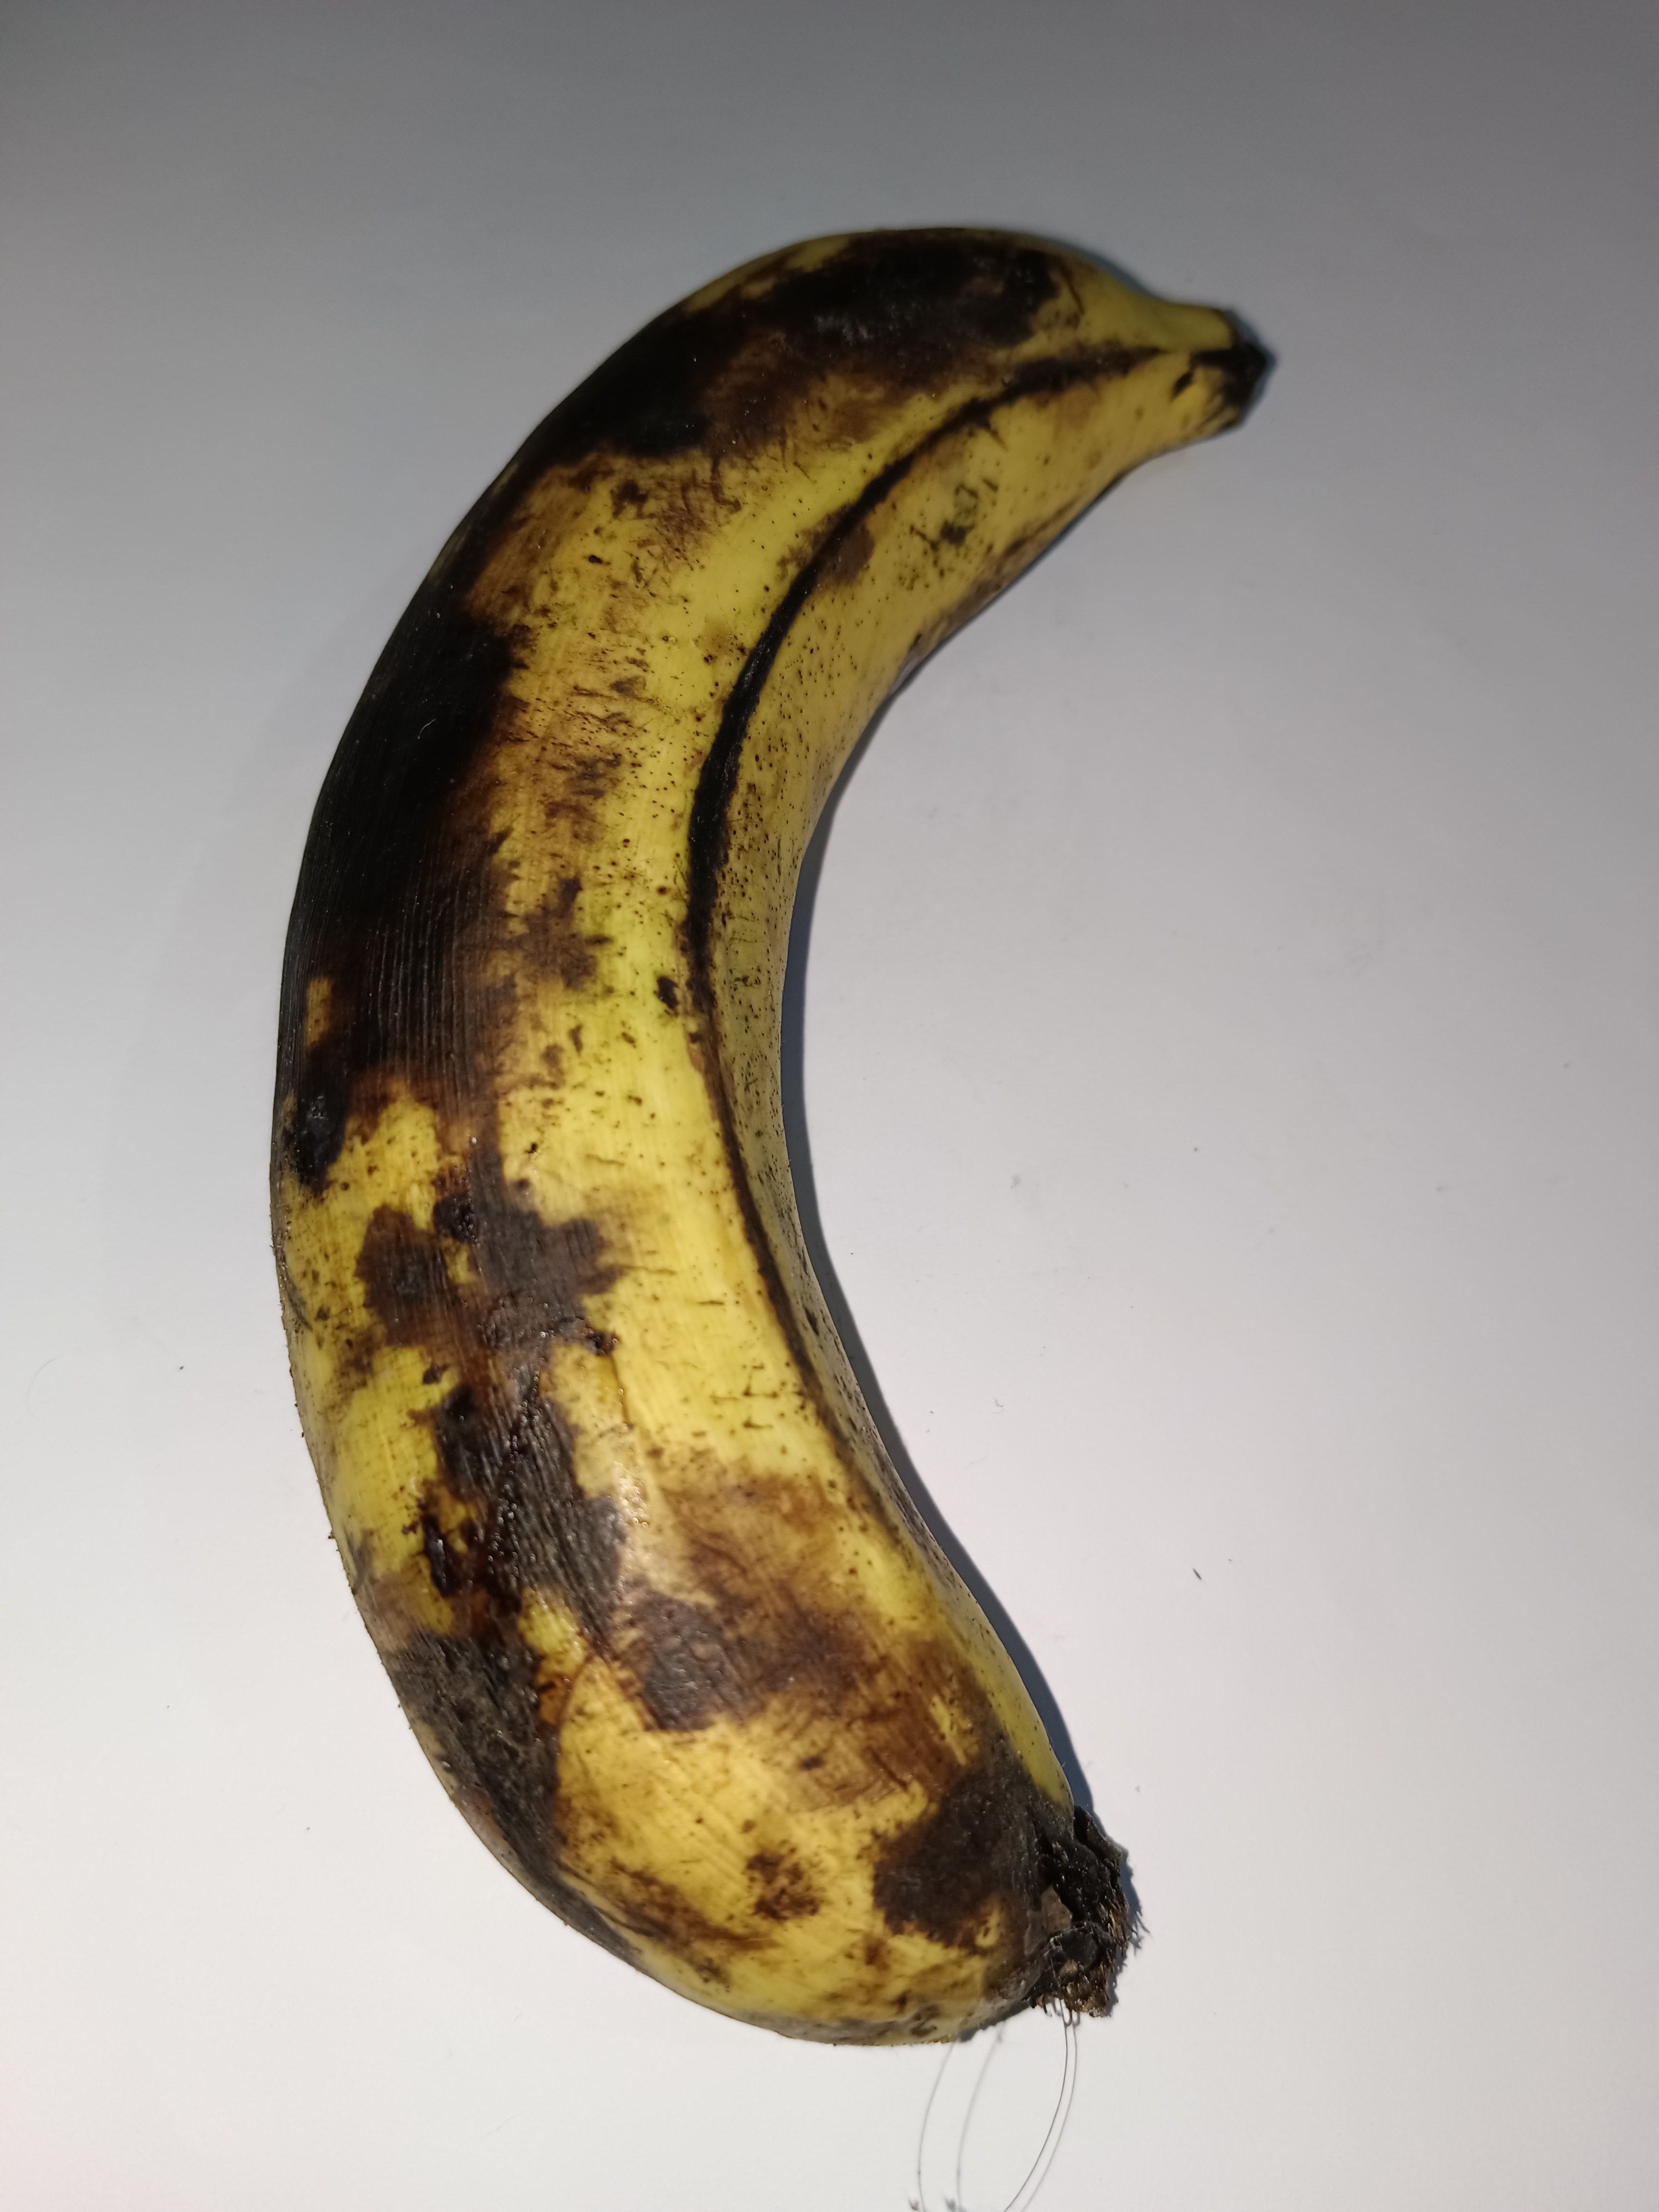
Banana variety: Shagor